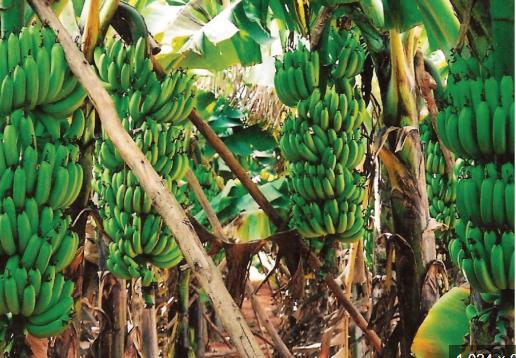
Shamba kubwa lenye migomba mingi, iliyostawi pamoja na kubeba mikungu mikubwa ya ndizi, iliyo tayari kwa ajili ya mavuno na mauzo sokoni.